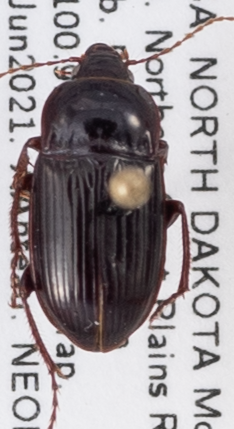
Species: Amara obesa
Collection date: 2021-06-29
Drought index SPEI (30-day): -1.45
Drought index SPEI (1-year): -2.09
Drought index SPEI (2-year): -1.01